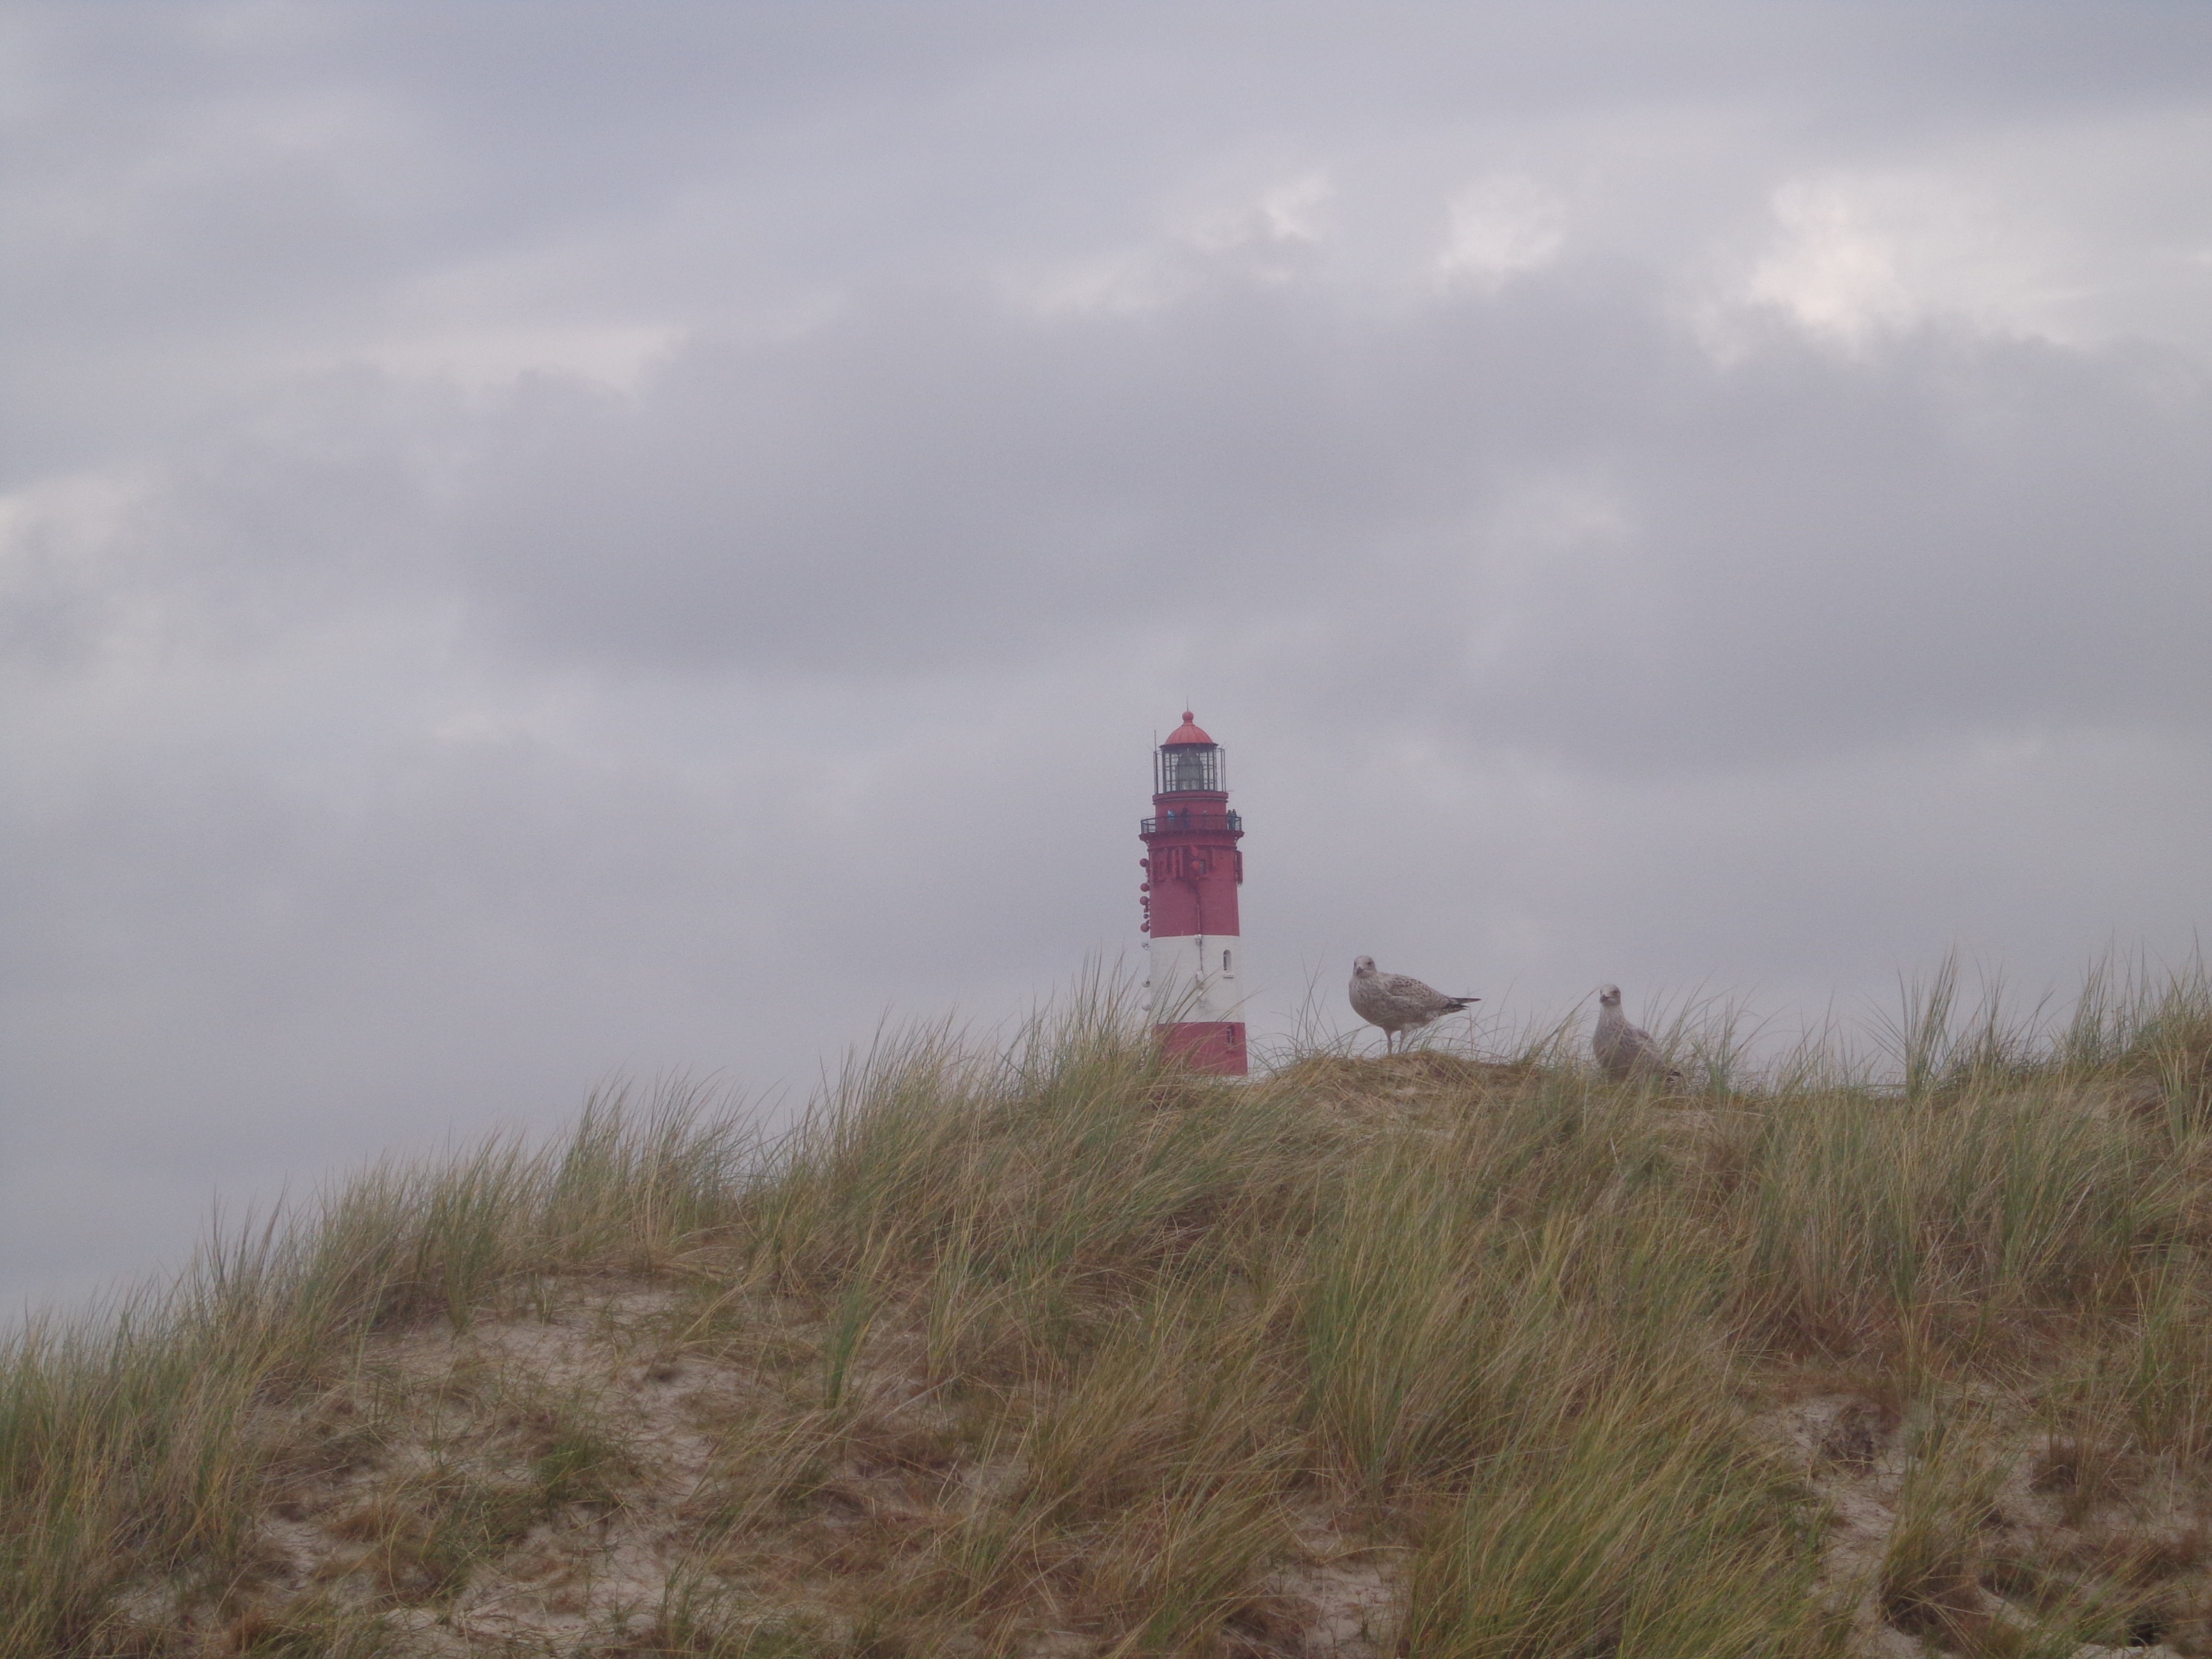
beach, sea, coast, cloud, lighthouse, prairie, hill, wind, cliff, tower, habitat, rural area, atmospheric phenomenon